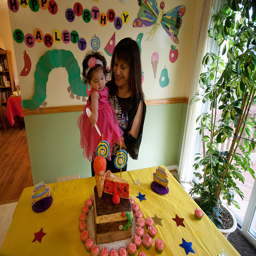
A woman holding her child so she can see her birthday cake.
A woman holding a toddler in front of a birthday cake.
A young girl reaches out to a birthday cake as a woman holds her up.
A mom and her daughter both looking over a table with cupcakes.
A women holding a little girl in front of a cake .